Ferries in Hobart

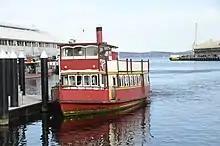
A historic ferry in the port, "MV Emmalisa"

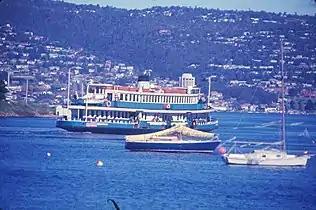
Sydney ferry Kosciusko in Hobart following the 1975 collapse of the Tasman Bridge

Ferries in Hobart are a form of public transport in the city of Hobart, Tasmania. Though for decades they had not provided a major alternative public transport service for commuters and tourists in Hobart across the Derwent River, a renewed ferry service began in 2021. This has resulted in a revival of ferry transport in Hobart, including long-term plans to expand the network.